Yavana era

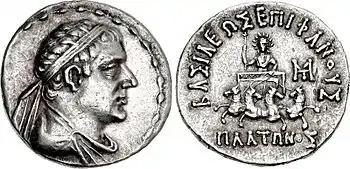
Tetradrachm of Plato.

Although Greco-Bactrian or Indo-Greek kings generally did not put dates on their coins, some of them Plato (circa 140 BCE) and Heliocles uncharacteristically do so. Some of the coins of Plato have inscriptions such as MZ, MT, MN which can be interpreted as dates in the Greek numerals system using the Yavana era which started around 186 BCE. In that case Plato ruled around 140 BCE. This matches the dating given by numismatician Bopearachchi, who places Plato between 145–140 BCE, since his coins are not found in the ruins of Ai Khanoum, a Bactrian city which was destroyed during the reign of Eucratides.